Niccolò Boldrini

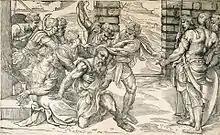
Samson and Delilah; by Niccolò Boldrini

Niccolò Boldrini (c.1500–c.1566) was an Italian engraver of the Renaissance. He was frequently confused with Nicola Vicentino. Boldrini was an engraver on wood, born at Vicenza in the early 16th century, and still living in 1566. His prints are chiefly after Titian, who may have been his master. He engraved "John Baron de Schwarzenburg" after Dürer and the following prints after Titian: